Basilique Marie-Reine-des-Apôtres

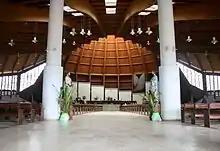
Basilique Marie-Reine-des-Apôtres

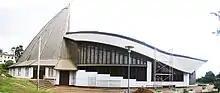
Front view of the Queen Mary of the Apostles Basilica

The Basilique Marie-Reine-des-Apôtres (Mary Queen of the Apostles Basilica) is a Roman Catholic basilica dedicated to the Blessed Virgin Mary located in Yaoundé, Cameroon. The basilica is under the circumscription of the Archdiocese of Yaoundé. The basilica is built on the site of the first church built by the Missionaries of the Holy Spirit in Cameroon. The church was dedicated on March 2, 2006.